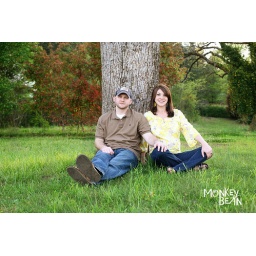
wm Against tree in field